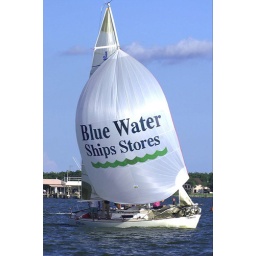
Clear Lake, Texas Wednesday sail boat races in 2006